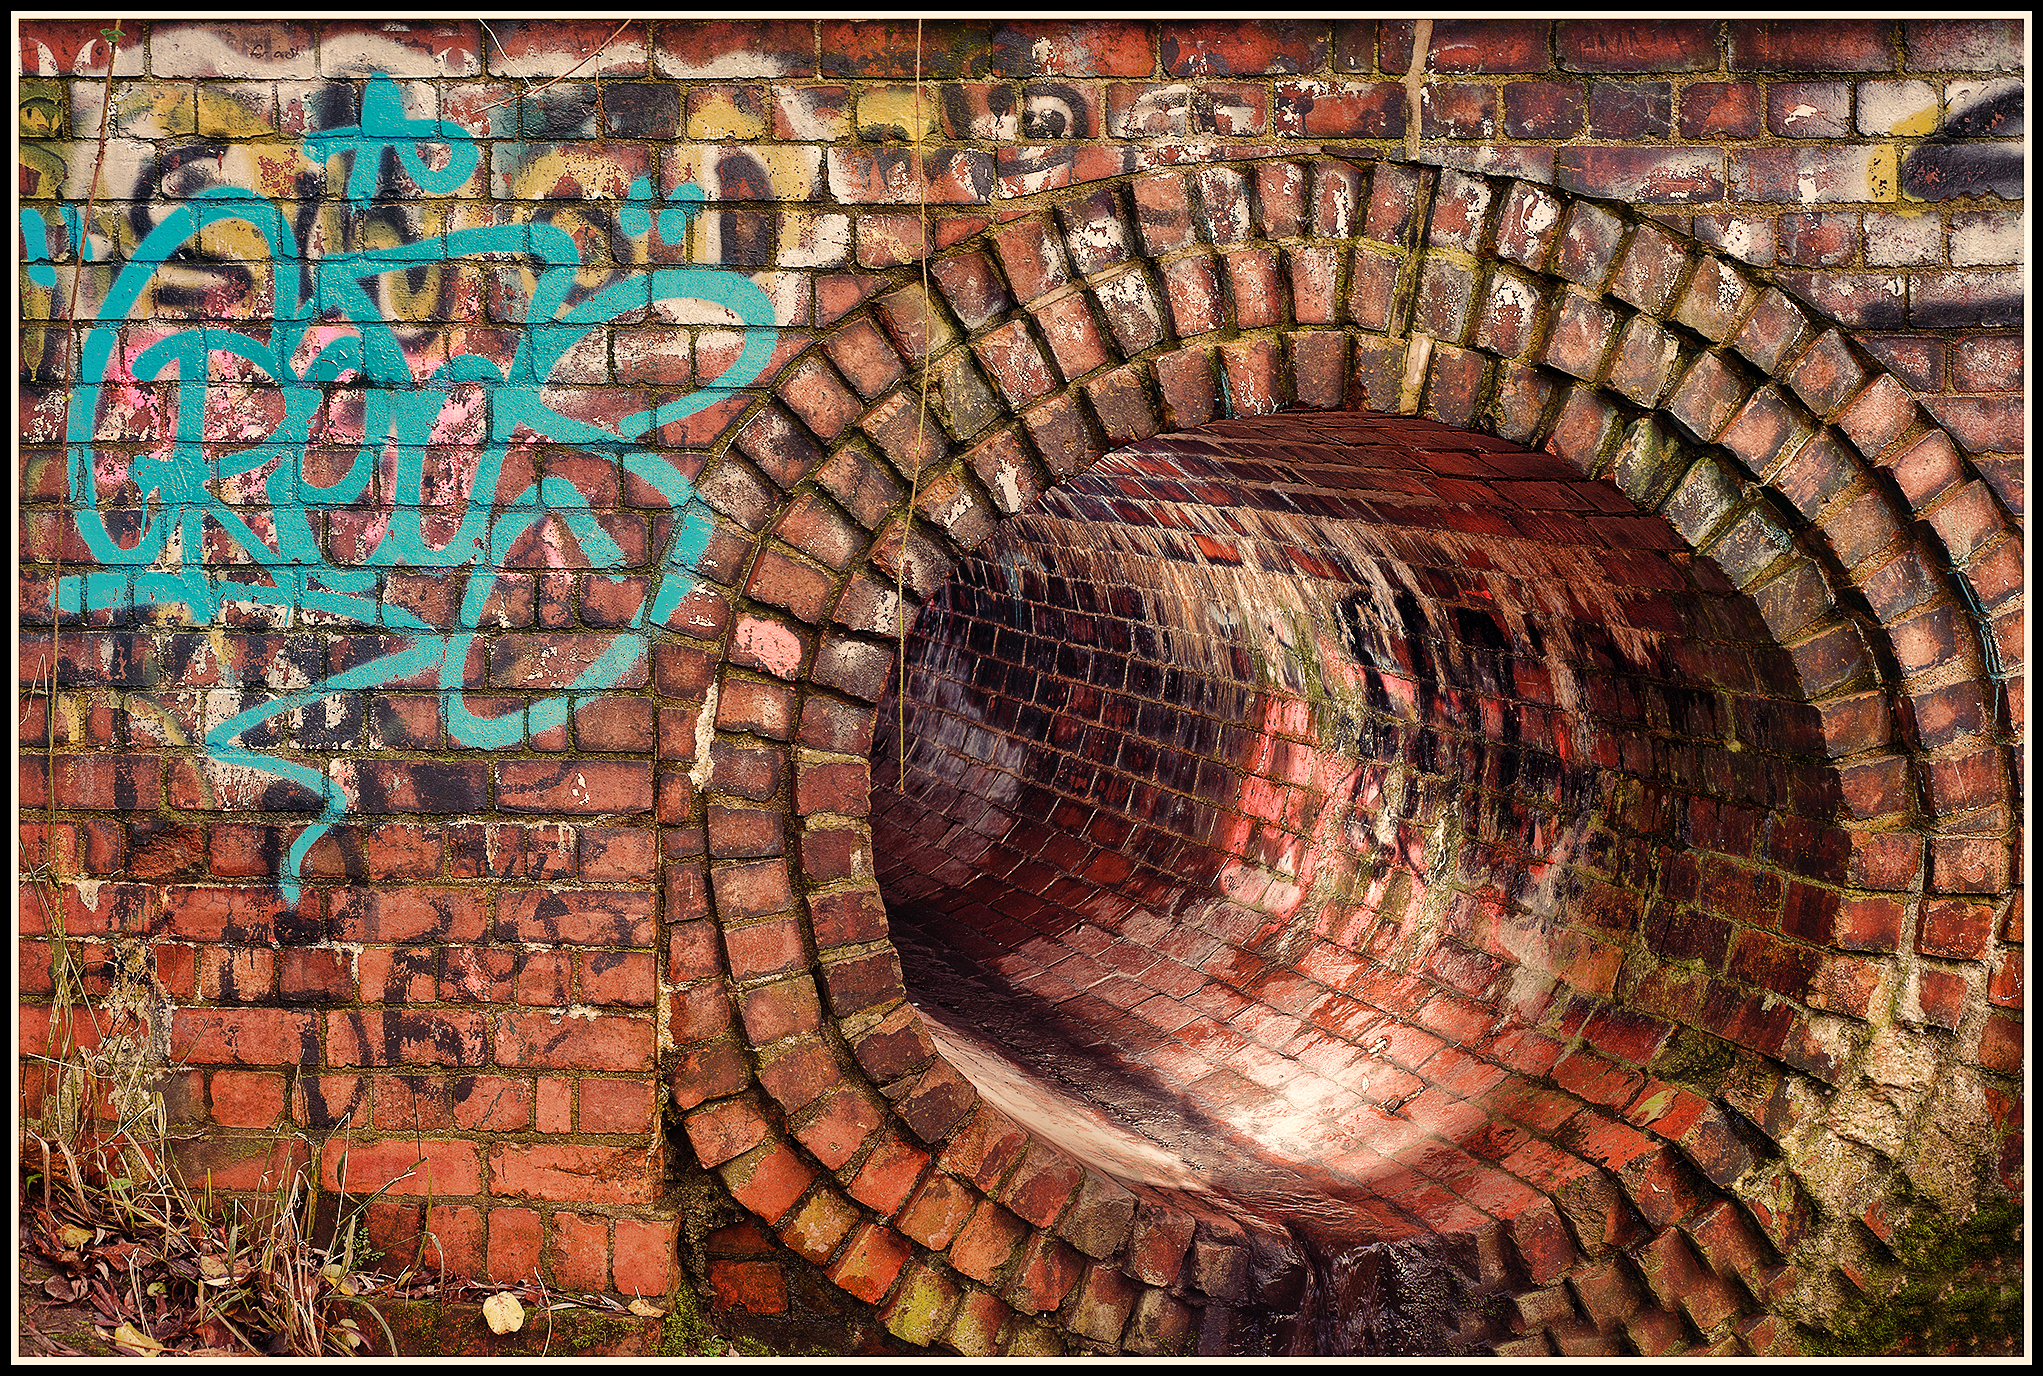
water, light, urban, wall, tunnel, red, blue, nikon, brick, graffiti, yorkshire, art, flash, derelict, mosaic, mural, wakefield, nikkor, offcameraflash, brickwork, modern art, wrenthorpe, ancient history